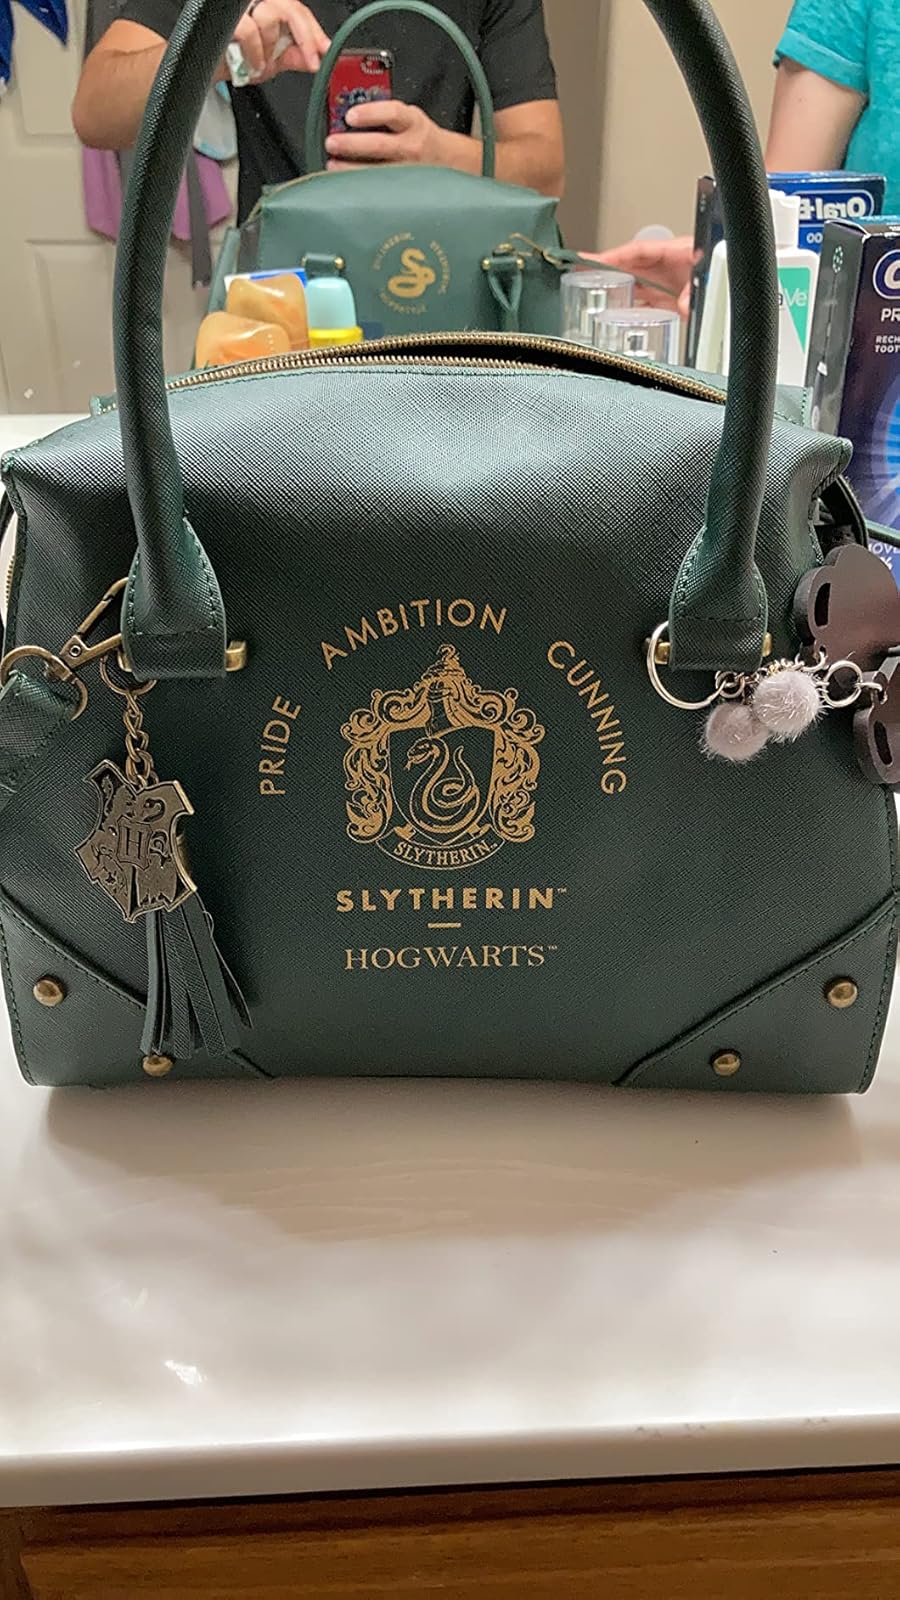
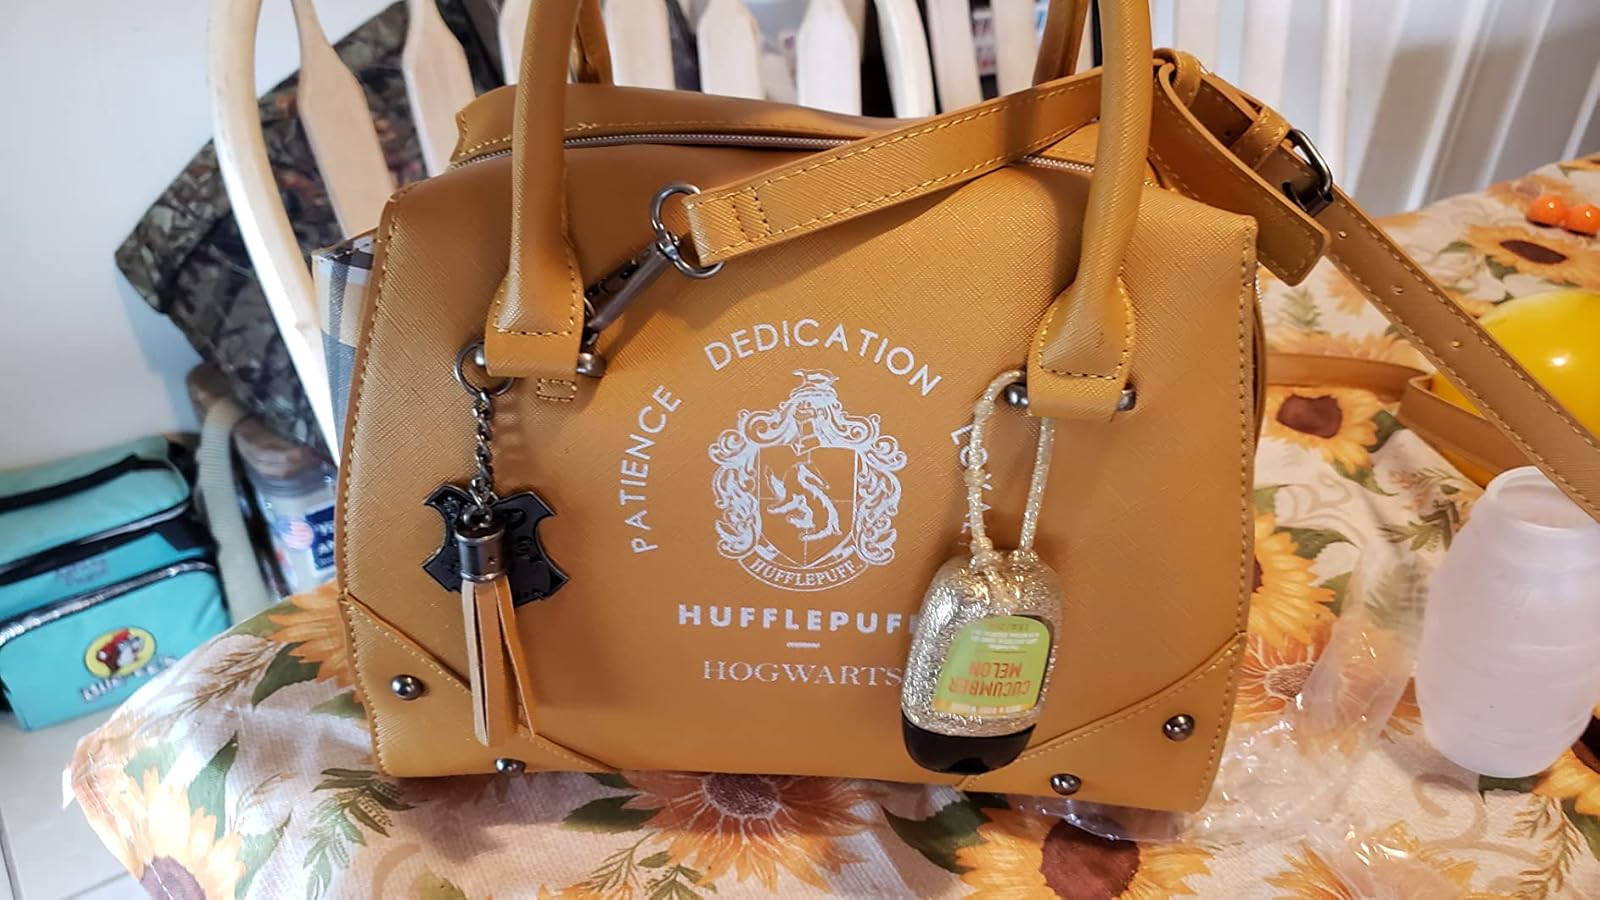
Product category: accessories_handbag
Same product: no